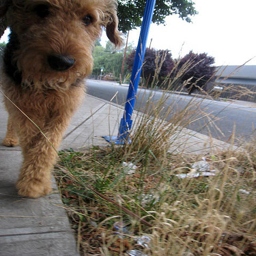
An adorable brown dog walking on a sidewalk next to a patch of grass.
A dog walking down a sidewalk by a street.
closeup of a dog walking near dead grass
A dog walking down a sidewalk near some grass.
A terrier walking on a sidewalk next to a patch of grass.